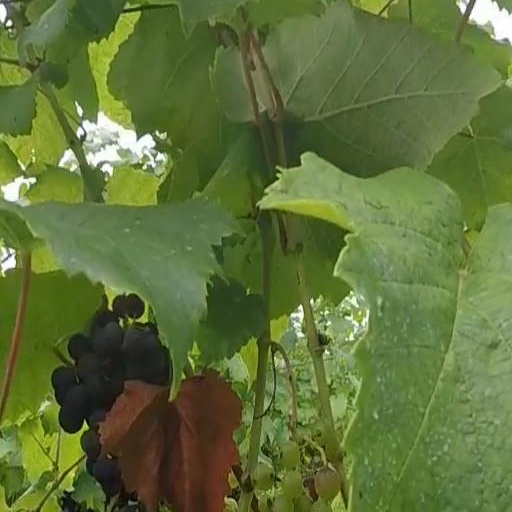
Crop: grape